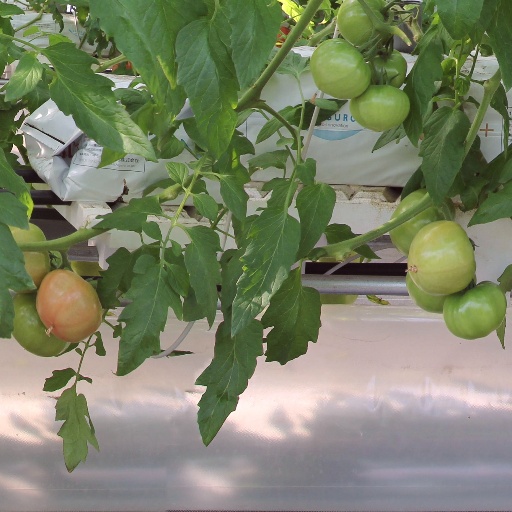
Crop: tomato